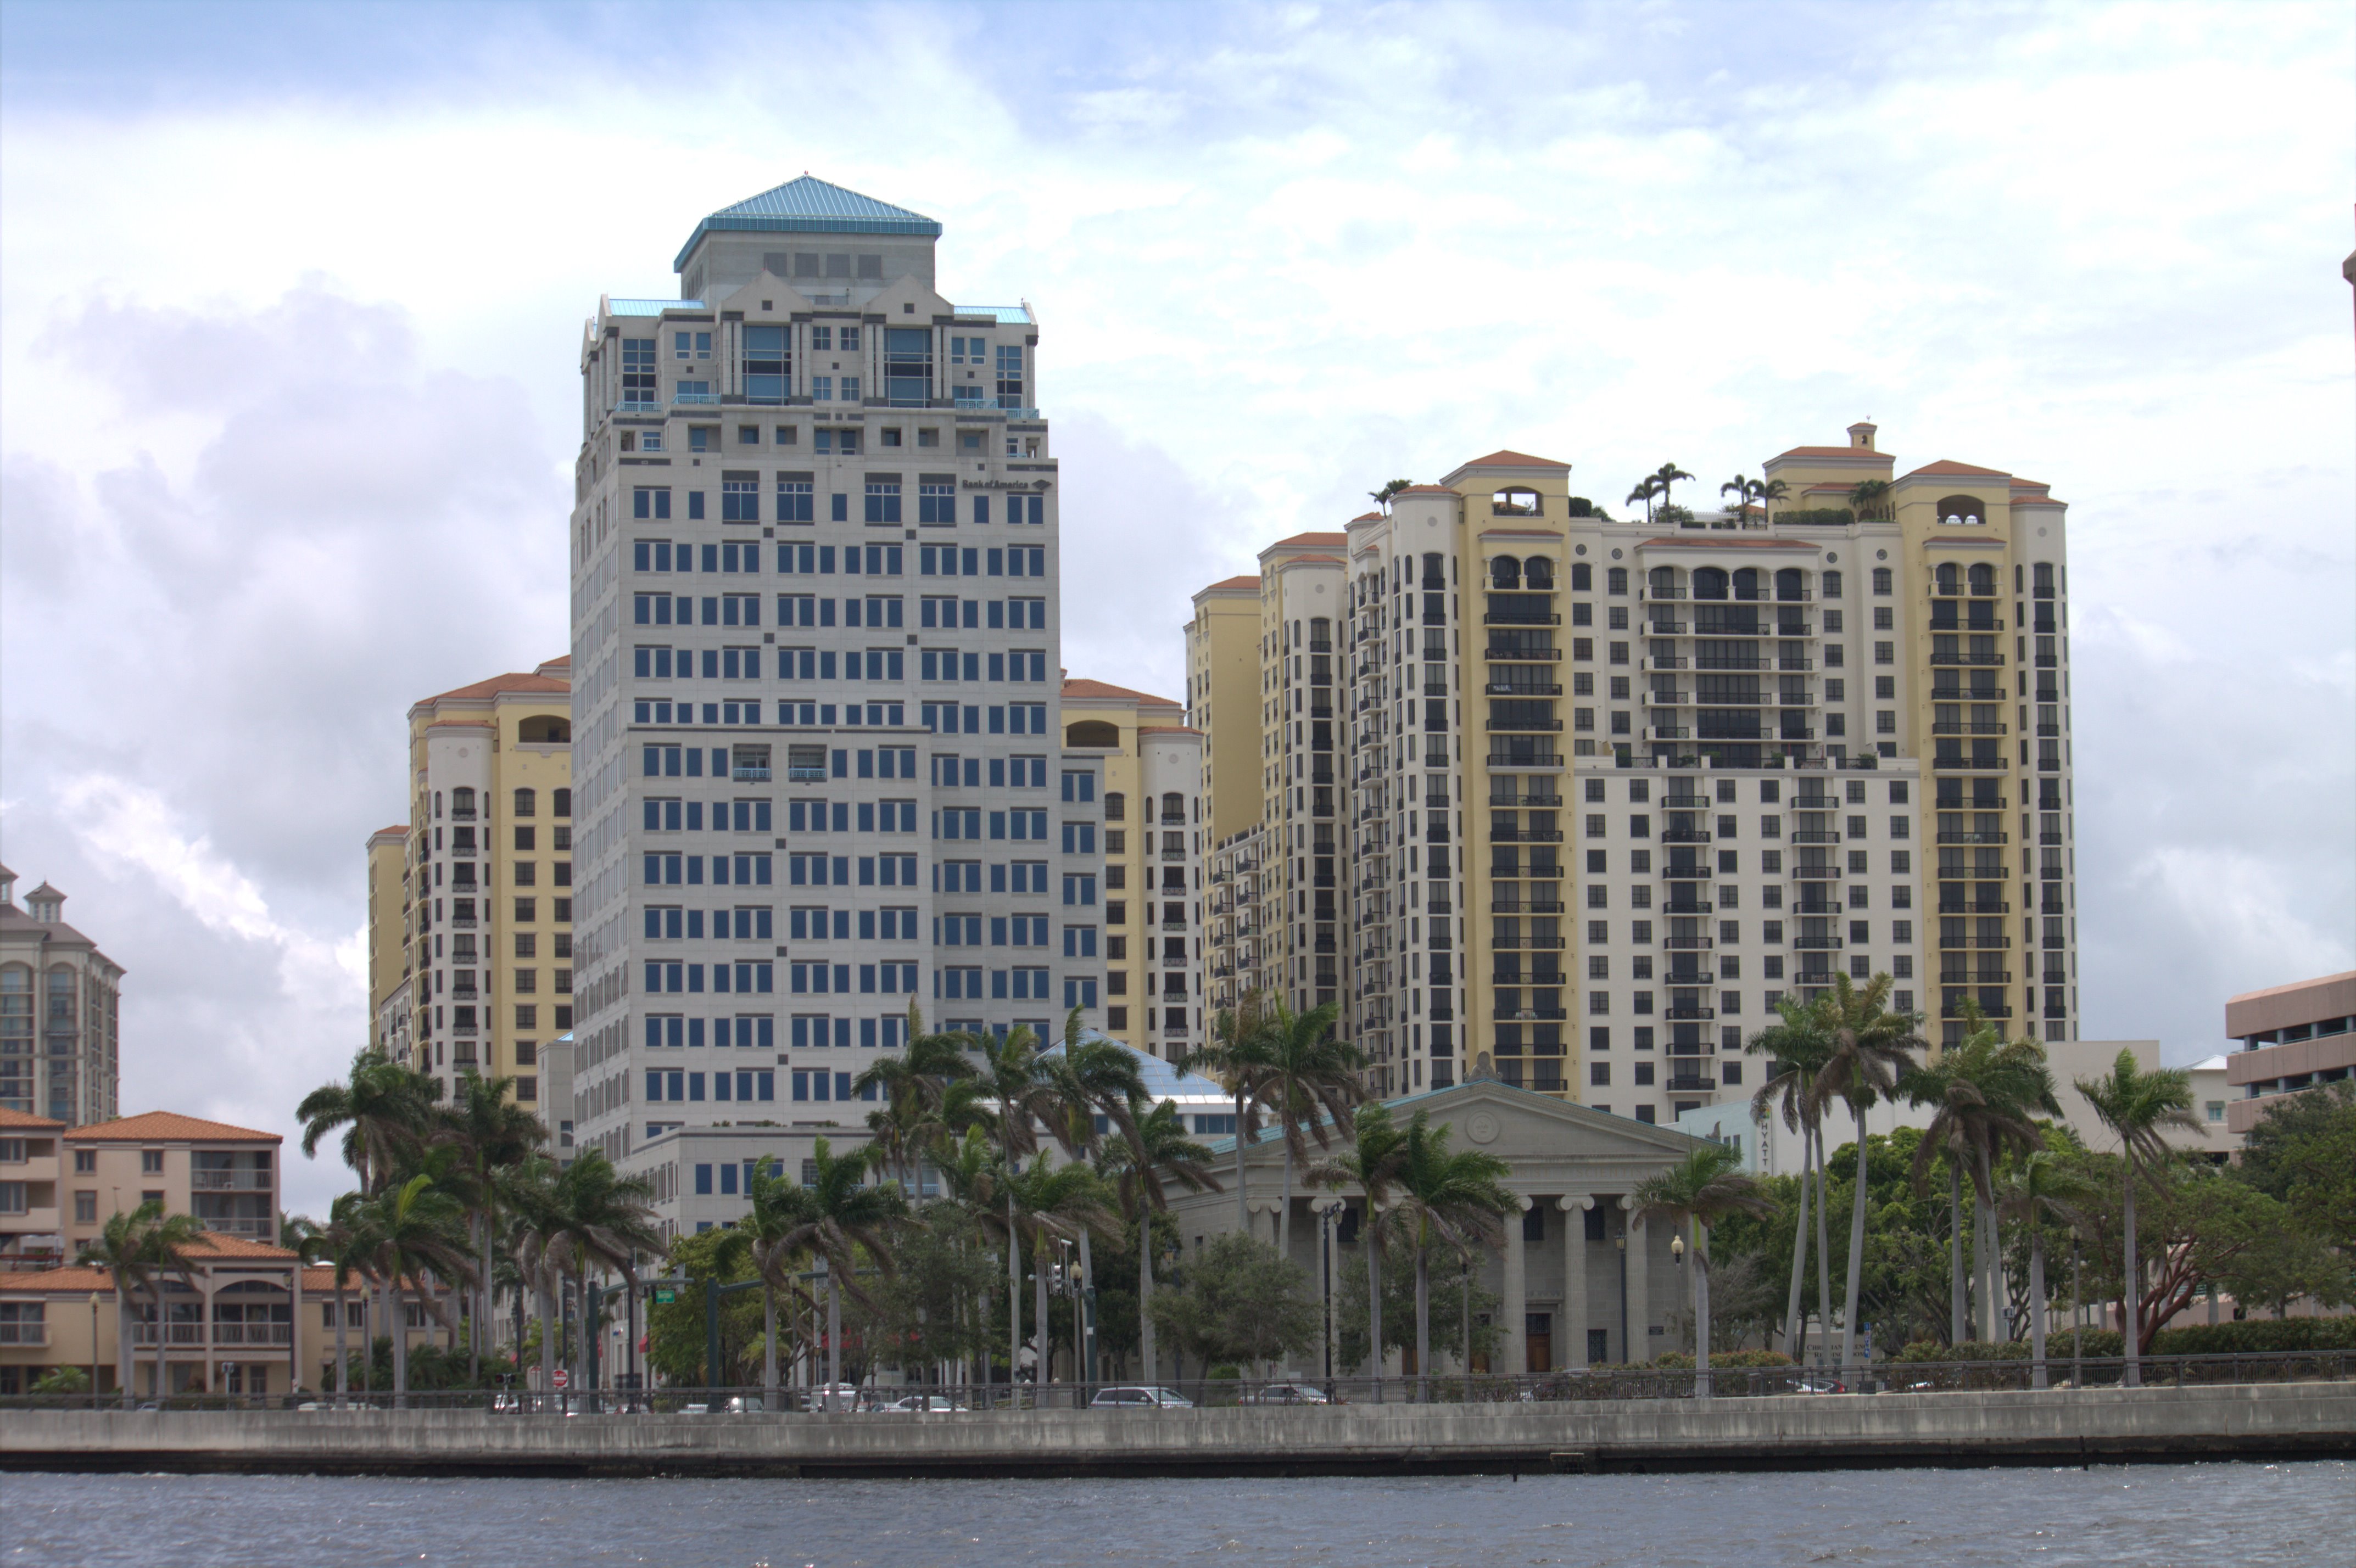
fort lauderdale, marine, ICW, waterway, boating, yacht, metropolitan area, condominium, city, tower block, skyscraper, building, residential area, urban area, human settlement, metropolis, skyline, property, daytime, real estate, landmark, commercial building, downtown, mixed use, neighbourhood, architecture, cityscape, apartment, urban design, corporate headquarters, suburb, facade, tower, home, estate